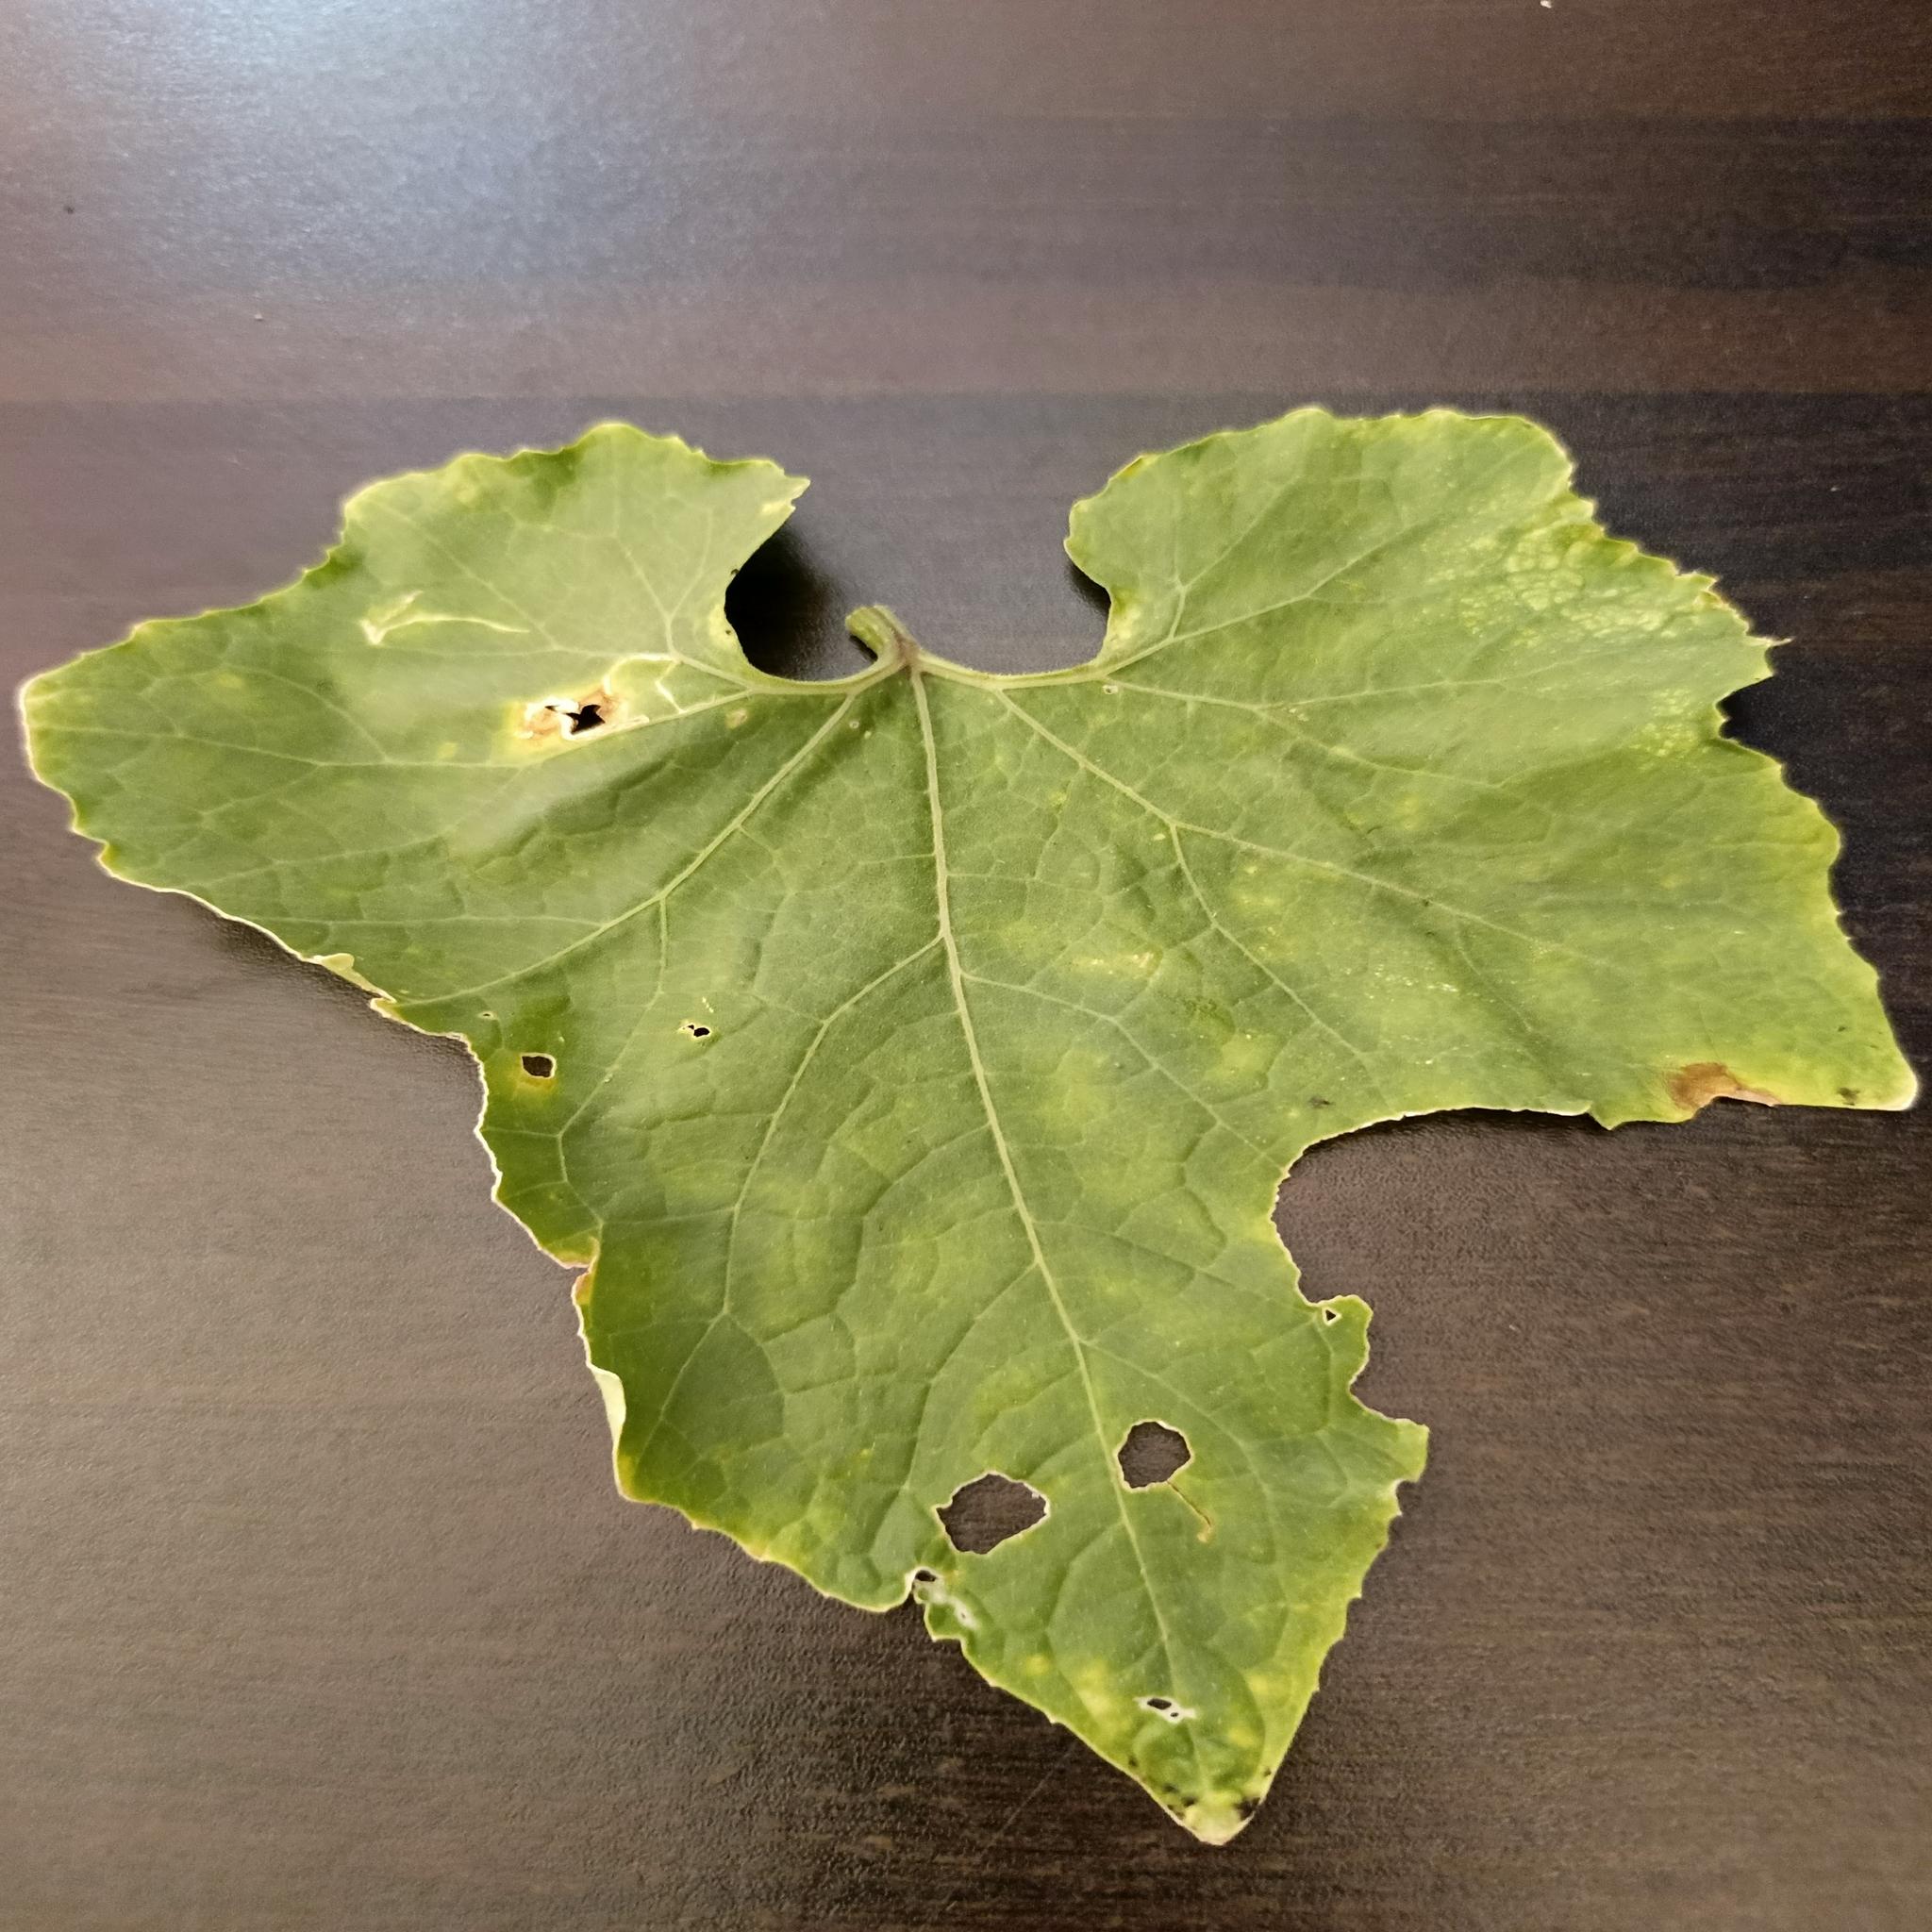
Label: Downy mildew